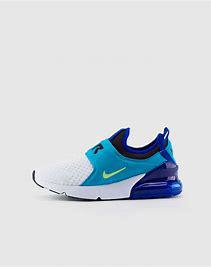
Brand: Nike
Model: Air Max 270 Extreme